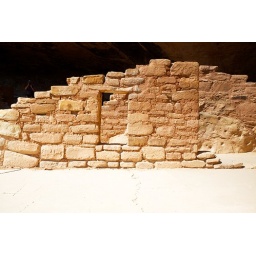
a stone wall (with a window) standing in long house, one of the largest cliff dwellings in north america...